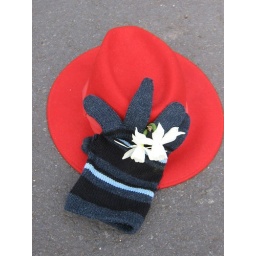
hat in the street